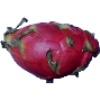
Label: Pitahaya Red 1